Lantau Island

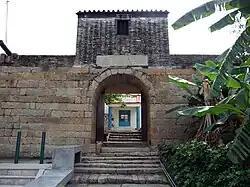
Entrance of Tung Chung Fort

Early human artifacts have been discovered on the island. These include rock carvings at Shek Pik, which are thought to date back to the Bronze Age, and a stone circle at Fan Lau which is probably from the Neolithic Age. Both sites are located on the southwestern coast of the island.